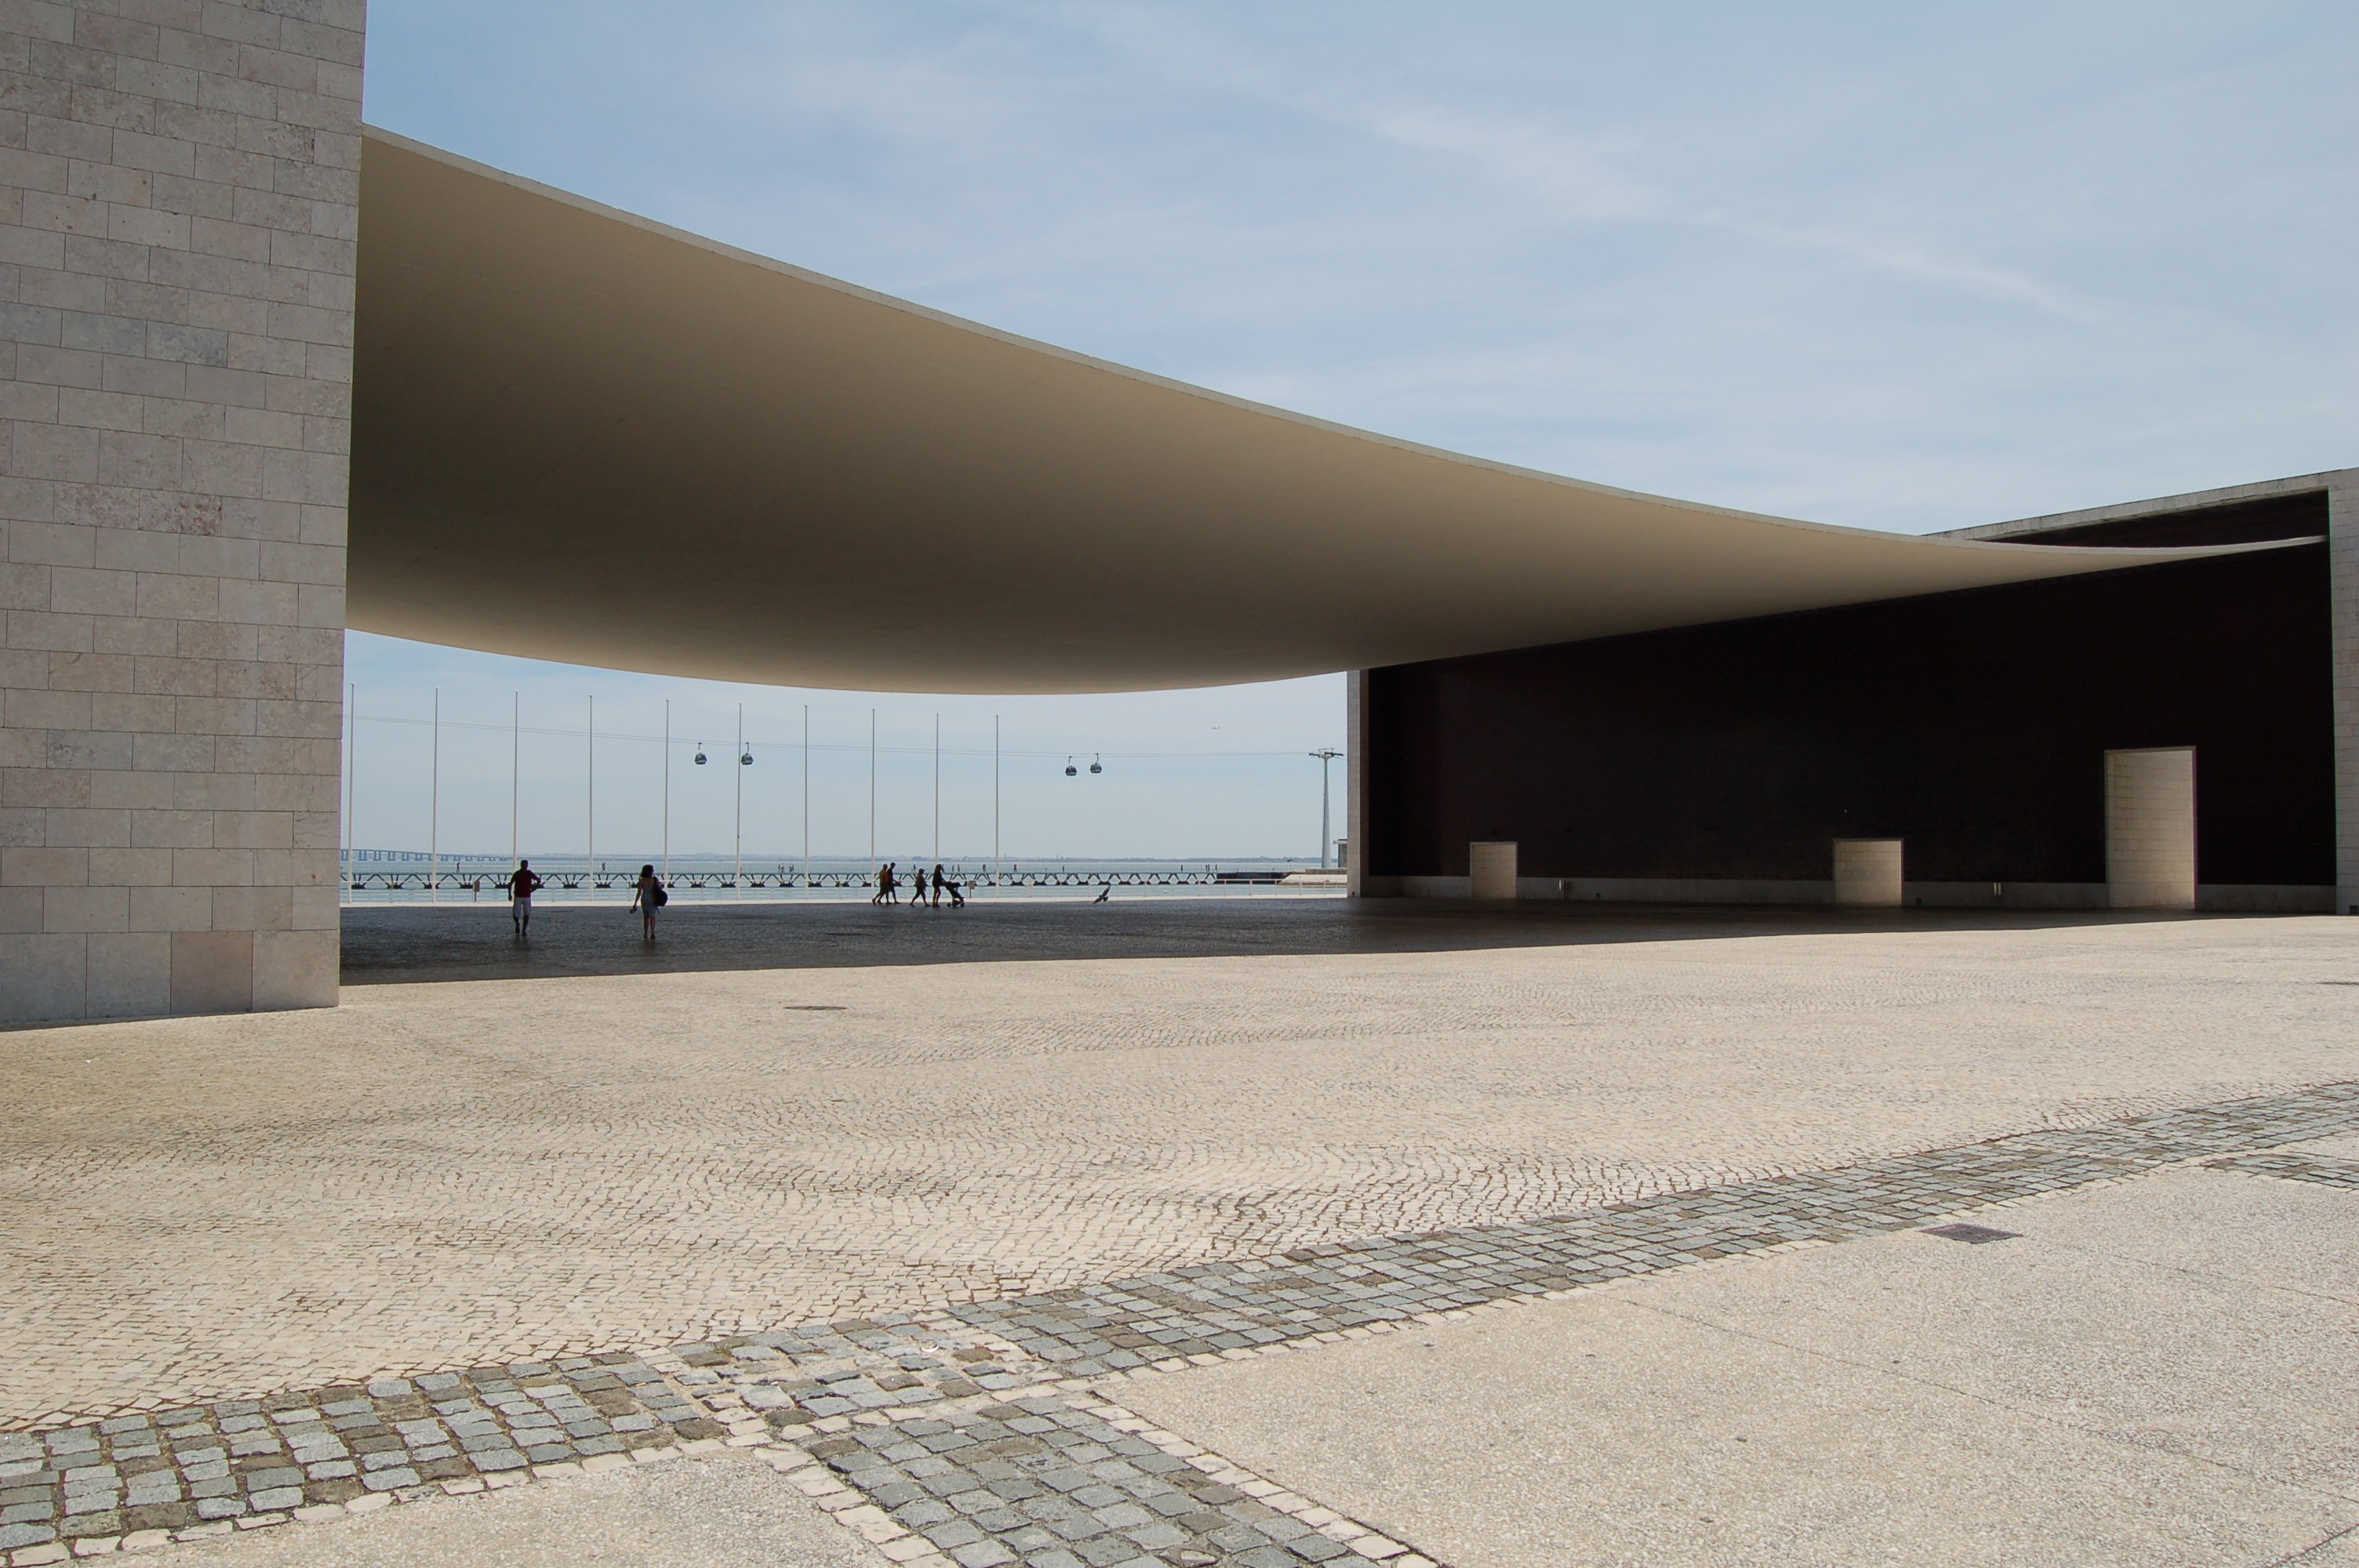
architecture, building, facade, professional, design, tourist attraction